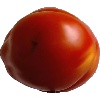
Label: Tomato 1